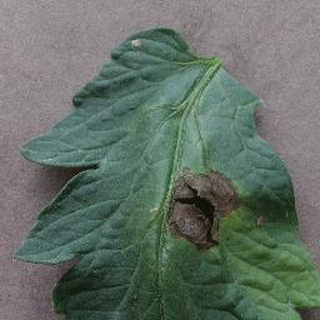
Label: tomato_early_blight